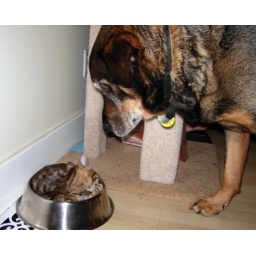
cat in dog bowl